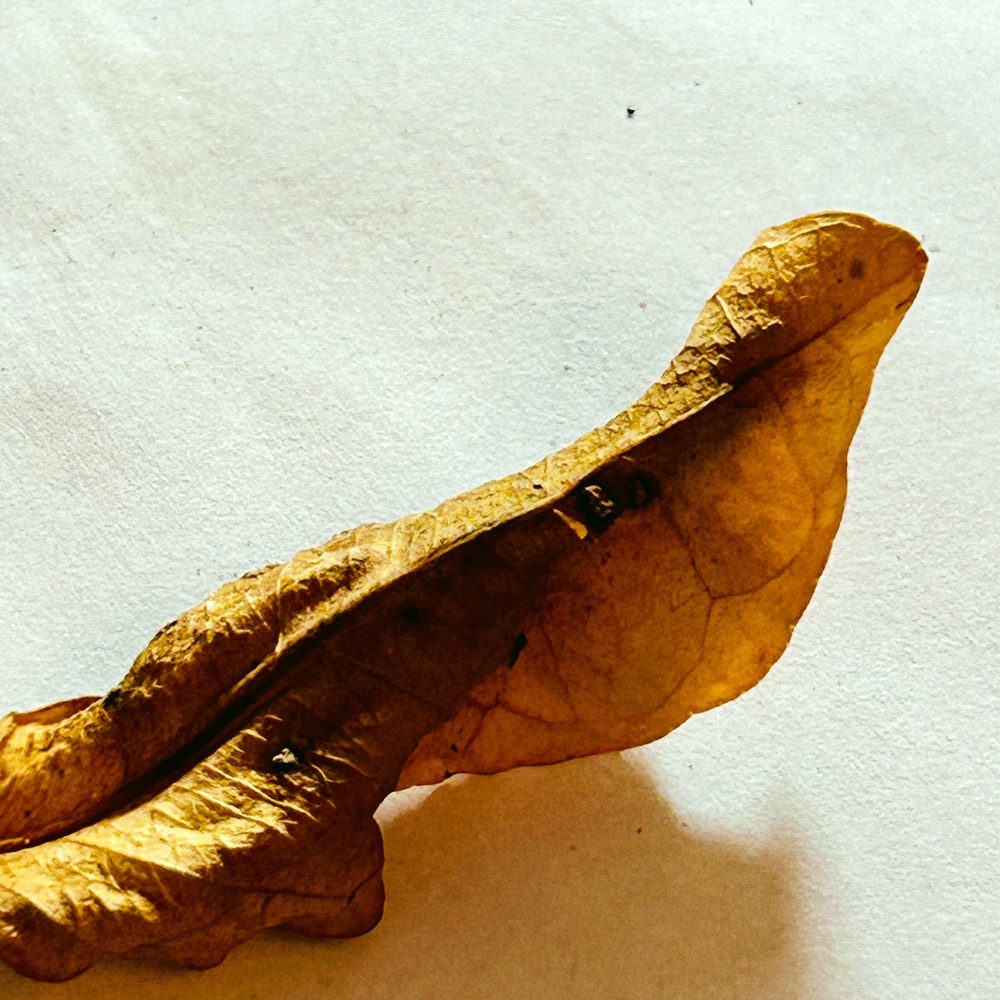
Label: Dry Leaf